MBT-80

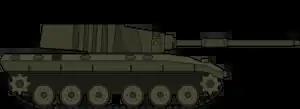
Drawing of the ATR-2 test rig for Shir and MBT-80

The MBT-80 was designed to counter all current and future armoured threats from the Eastern Bloc, combining a rifled gun, advanced composite armour and increased mobility onto one platform. Other design features included the use of a David Brown Gear Industries TN-38 transmission, a Sperry/Vickers stabilised panoramic sight for use by the tank commander, and an advanced vetronics suite incorporating Ferranti F100-L microprocessors. The MBT-80 would have also been the first operational British tank to have a crew compartment with a full environmental system; i.e. able to provide both heating, ventilation, and air conditioning for the crew.